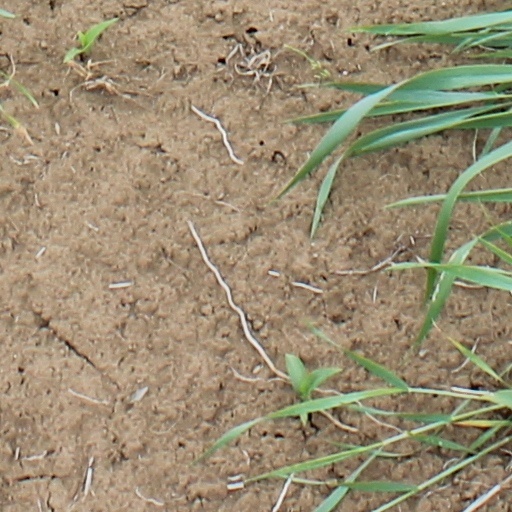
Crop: wheat